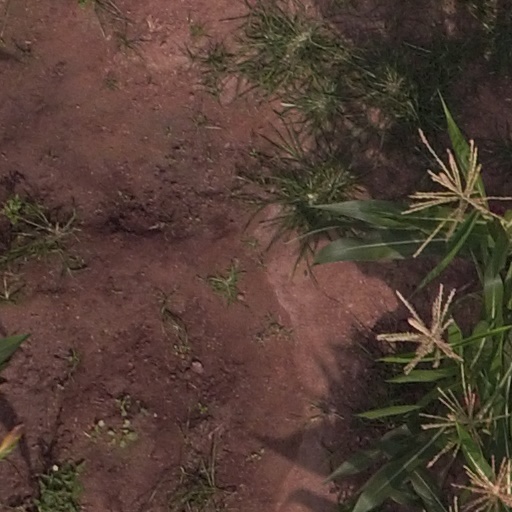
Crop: maize; corn